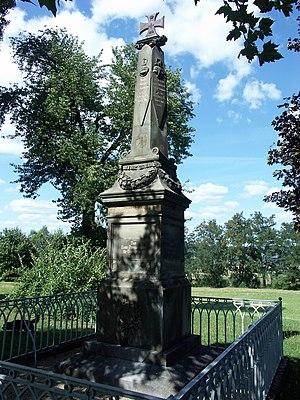
Les monuments aux morts de la guerre de 1870 constituent les premiers exemples français de monuments rendant hommage aux Morts pour la Patrie citant à égalité les hommes de troupe et les officiers. Les premiers furent élevés dès les années 1870.